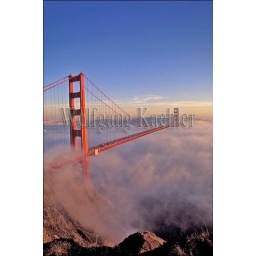
Usa, california, san francisco, golden gate bridge with fog rolling in